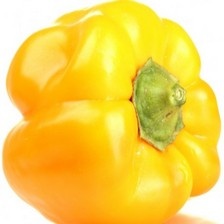
Label: capsicum